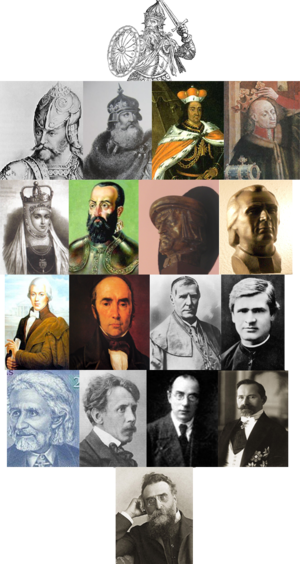
Baltere
Balterne eller de baltiske folk er et folk, som taler et af de baltiske sprog, der er en gren af de indoeuropæiske sprog. De nedstammer fra en gruppe af indoeuropæiske stammer, som slog sig ned i området mellem Weichsel, øvre Daugava og Dnepr ved Østersøens s sydøstlige bred. I dag bor balterne i to selvstændige stater, Letland og Litauen, den russiske enklave, Kaliningrad, og små områder i Rusland, Polen og Hviderusland.